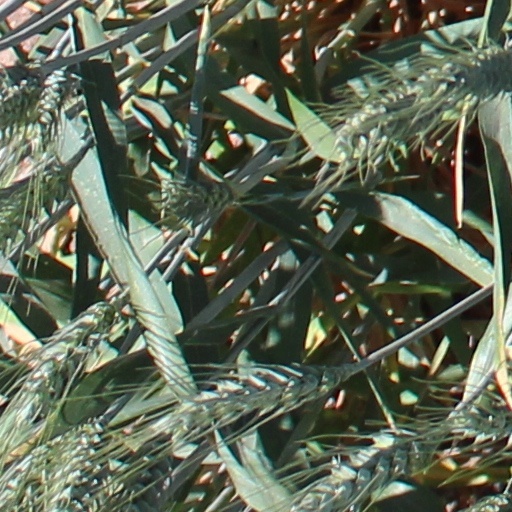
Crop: wheat